List of Nebraska Cornhuskers head football coaches

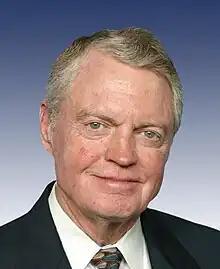
Tom Osborne coached Nebraska from 1973 to 1997 and is the program's all-time leader in most major categories

This list of Nebraska Cornhuskers head football coaches shows the coaches who have led the University of Nebraska–Lincoln's football program in a permanent or interim capacity. Nebraska has had thirty-one head coaches in its history, with five others coaching at least one game on a non-permanent basis. Eight have been inducted into the College Football Hall of Fame: Edward N. Robinson, Fielding H. Yost, Dana X. Bible, Biff Jones, Pete Elliott, Bob Devaney, Tom Osborne, and Frank Solich. Osborne is the program's leader in most categories and holds the fifth-highest career win percentage in major college football history.